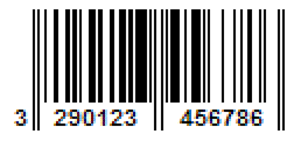
Code EAN 13
George Joseph Laurer est un ingénieur américain qui a principalement travaillé chez IBM. Il est surtout connu pour la création de standards de code-barres dans les années 1970.